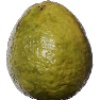
Label: Guava 1